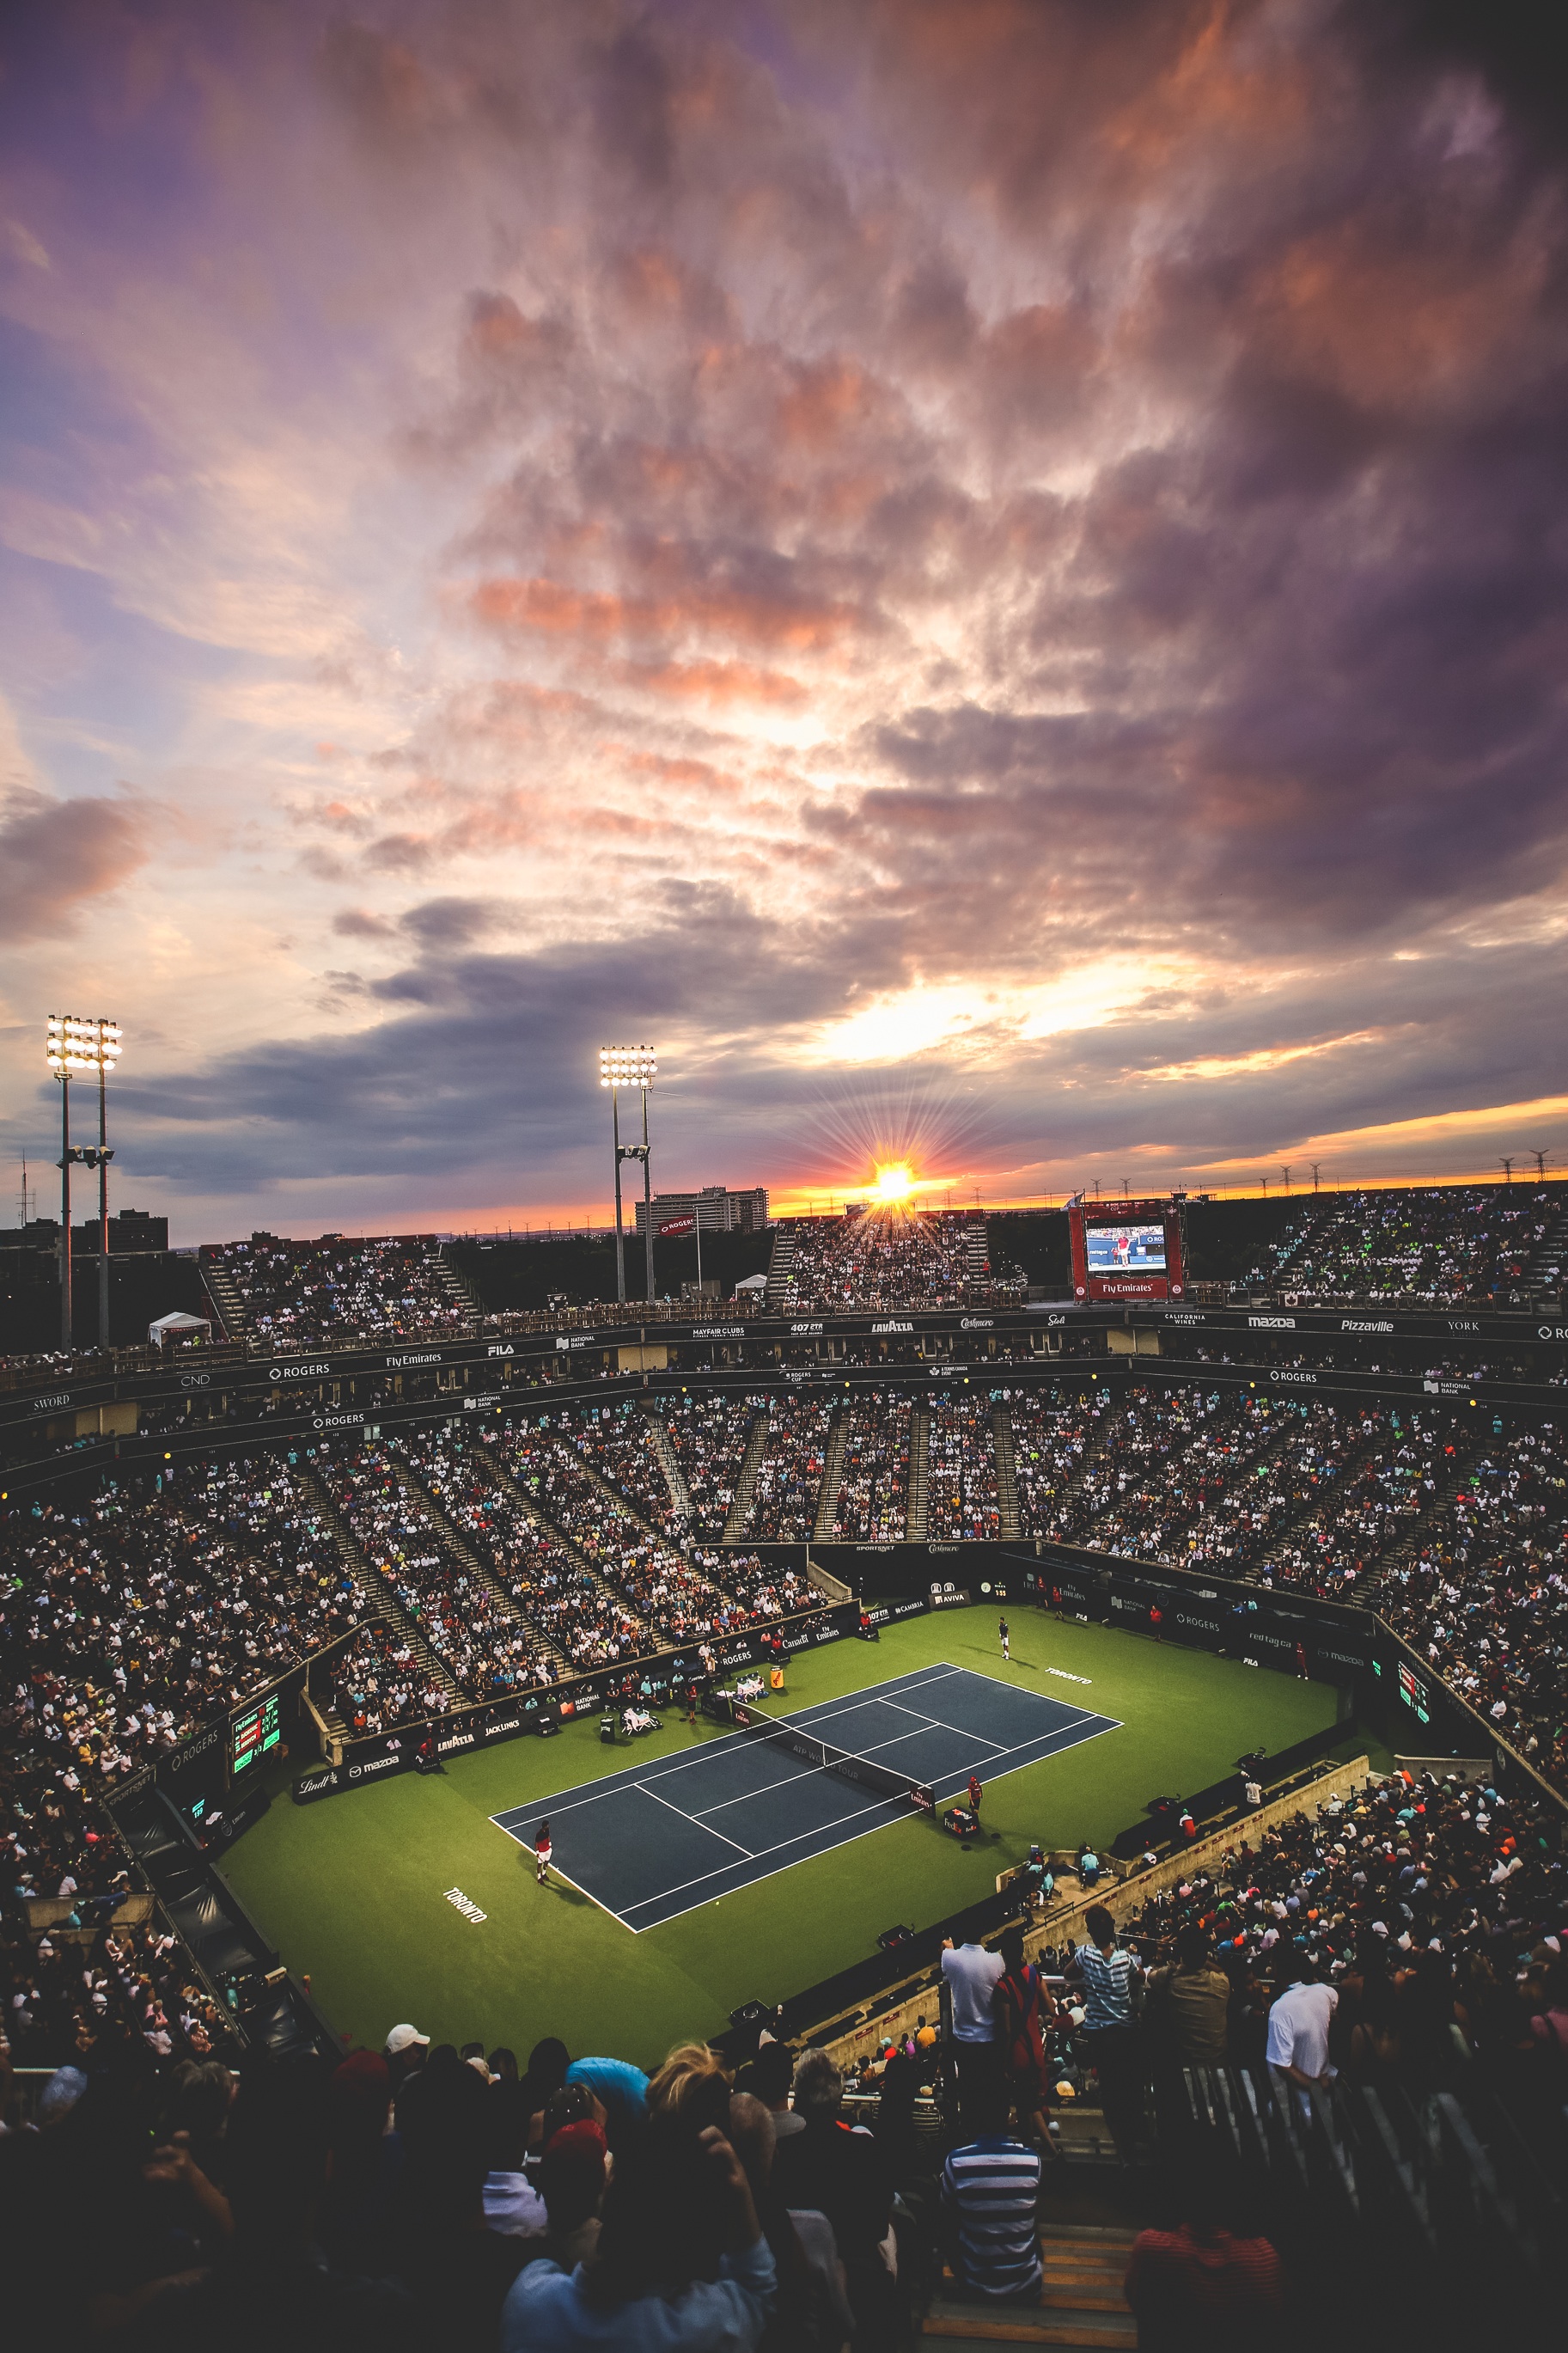
horizon, structure, sky, sunrise, sunset, skyline, night, sunlight, crowd, cityscape, dusk, evening, stadium, tennis court, geographical feature, atmosphere of earth, sport venue, soccer specific stadium